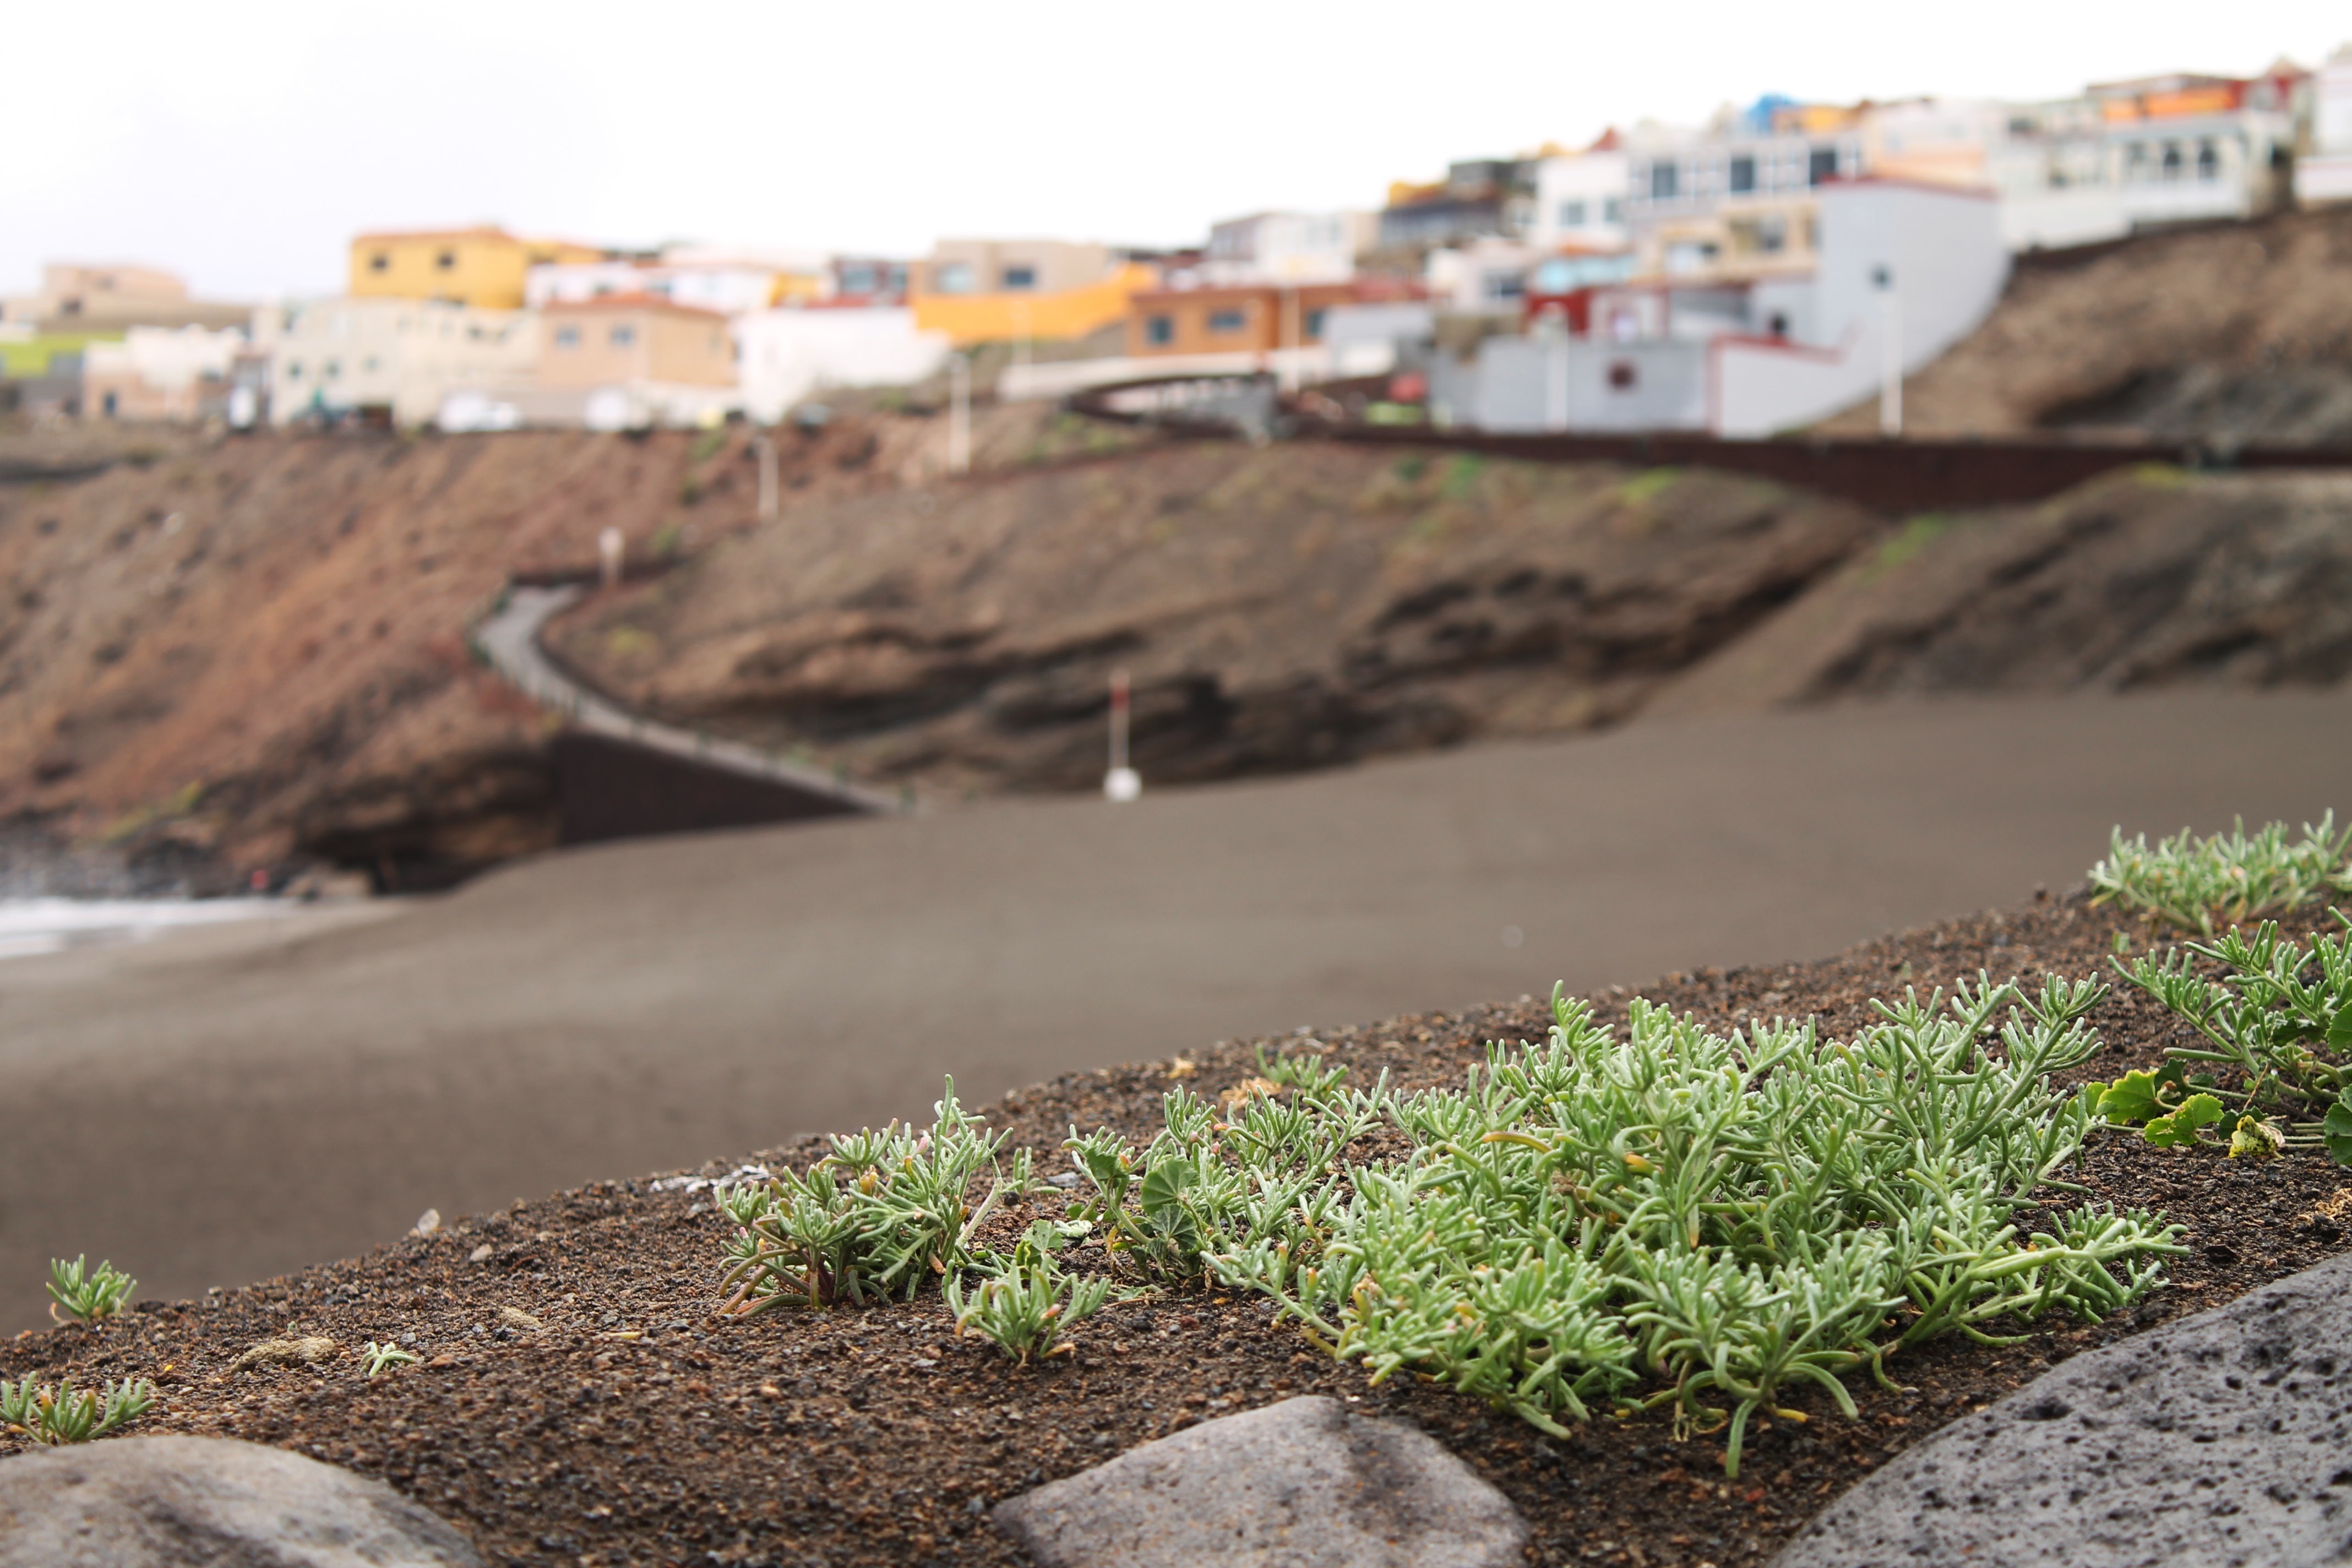
coast, wall, soil, terrain, waterway, geological phenomenon